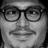
Emotion: happy